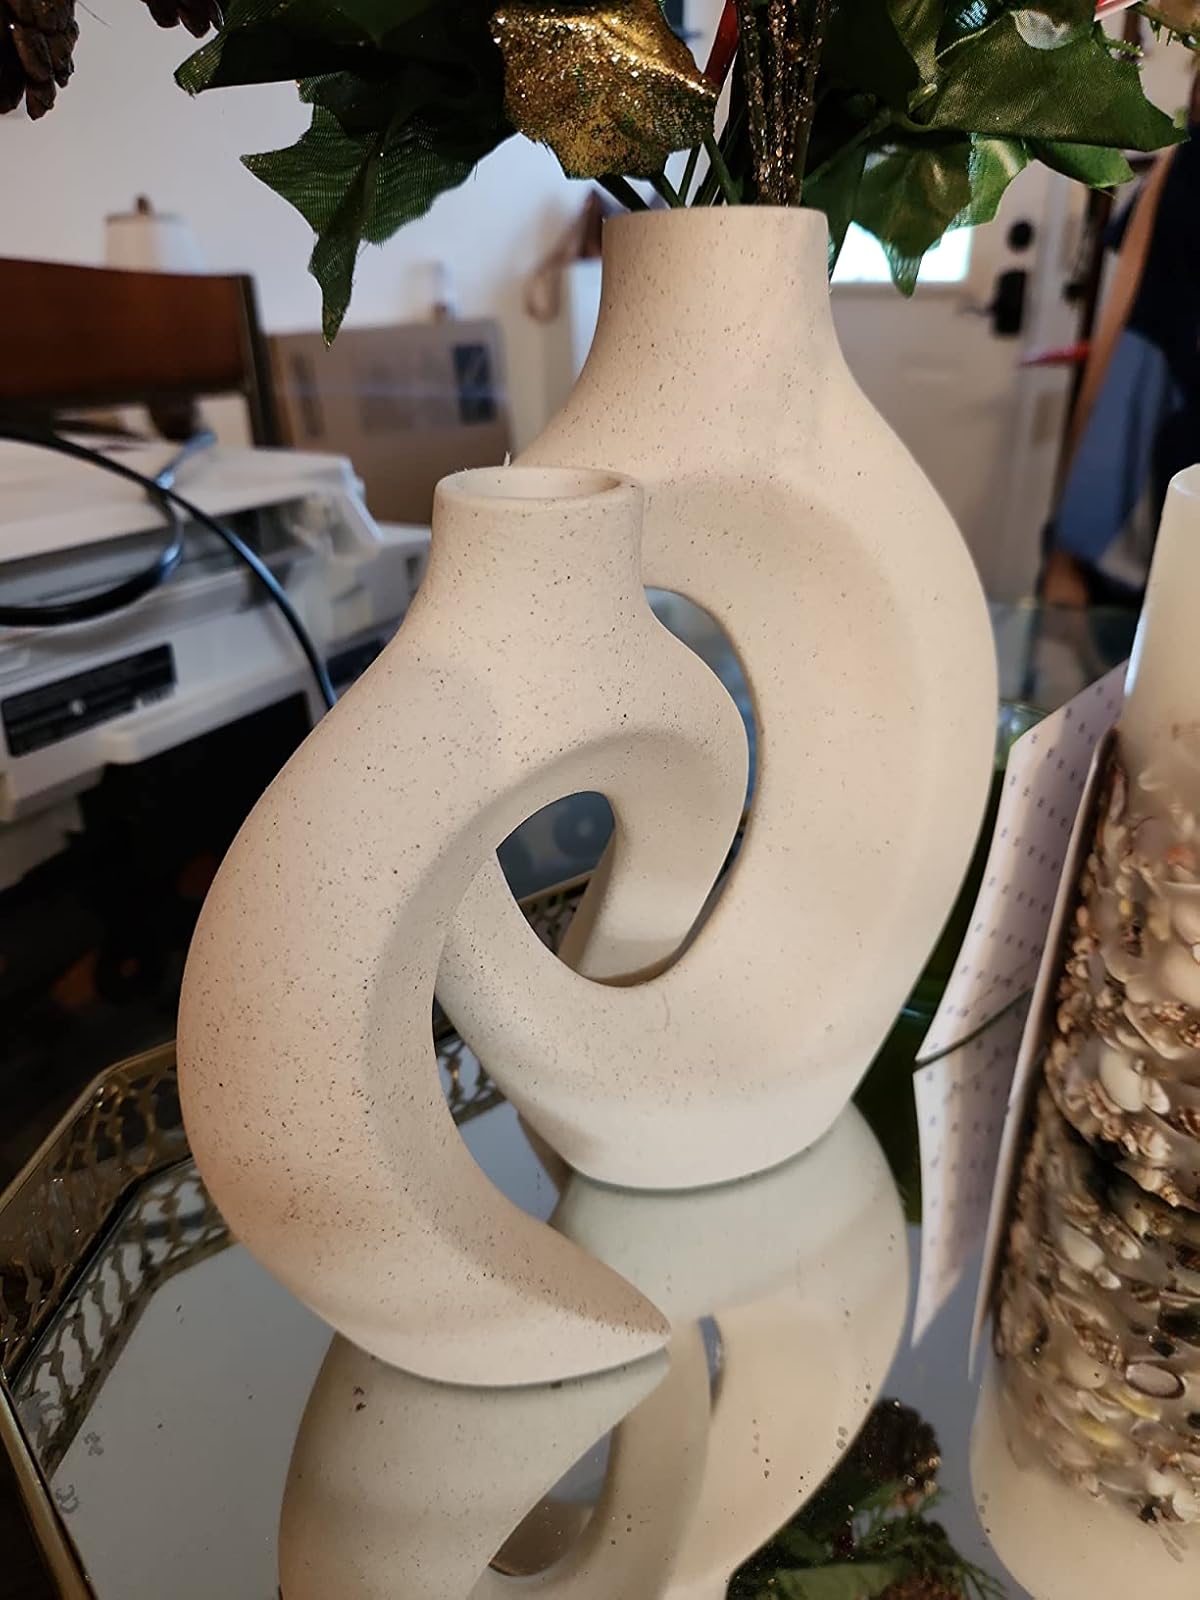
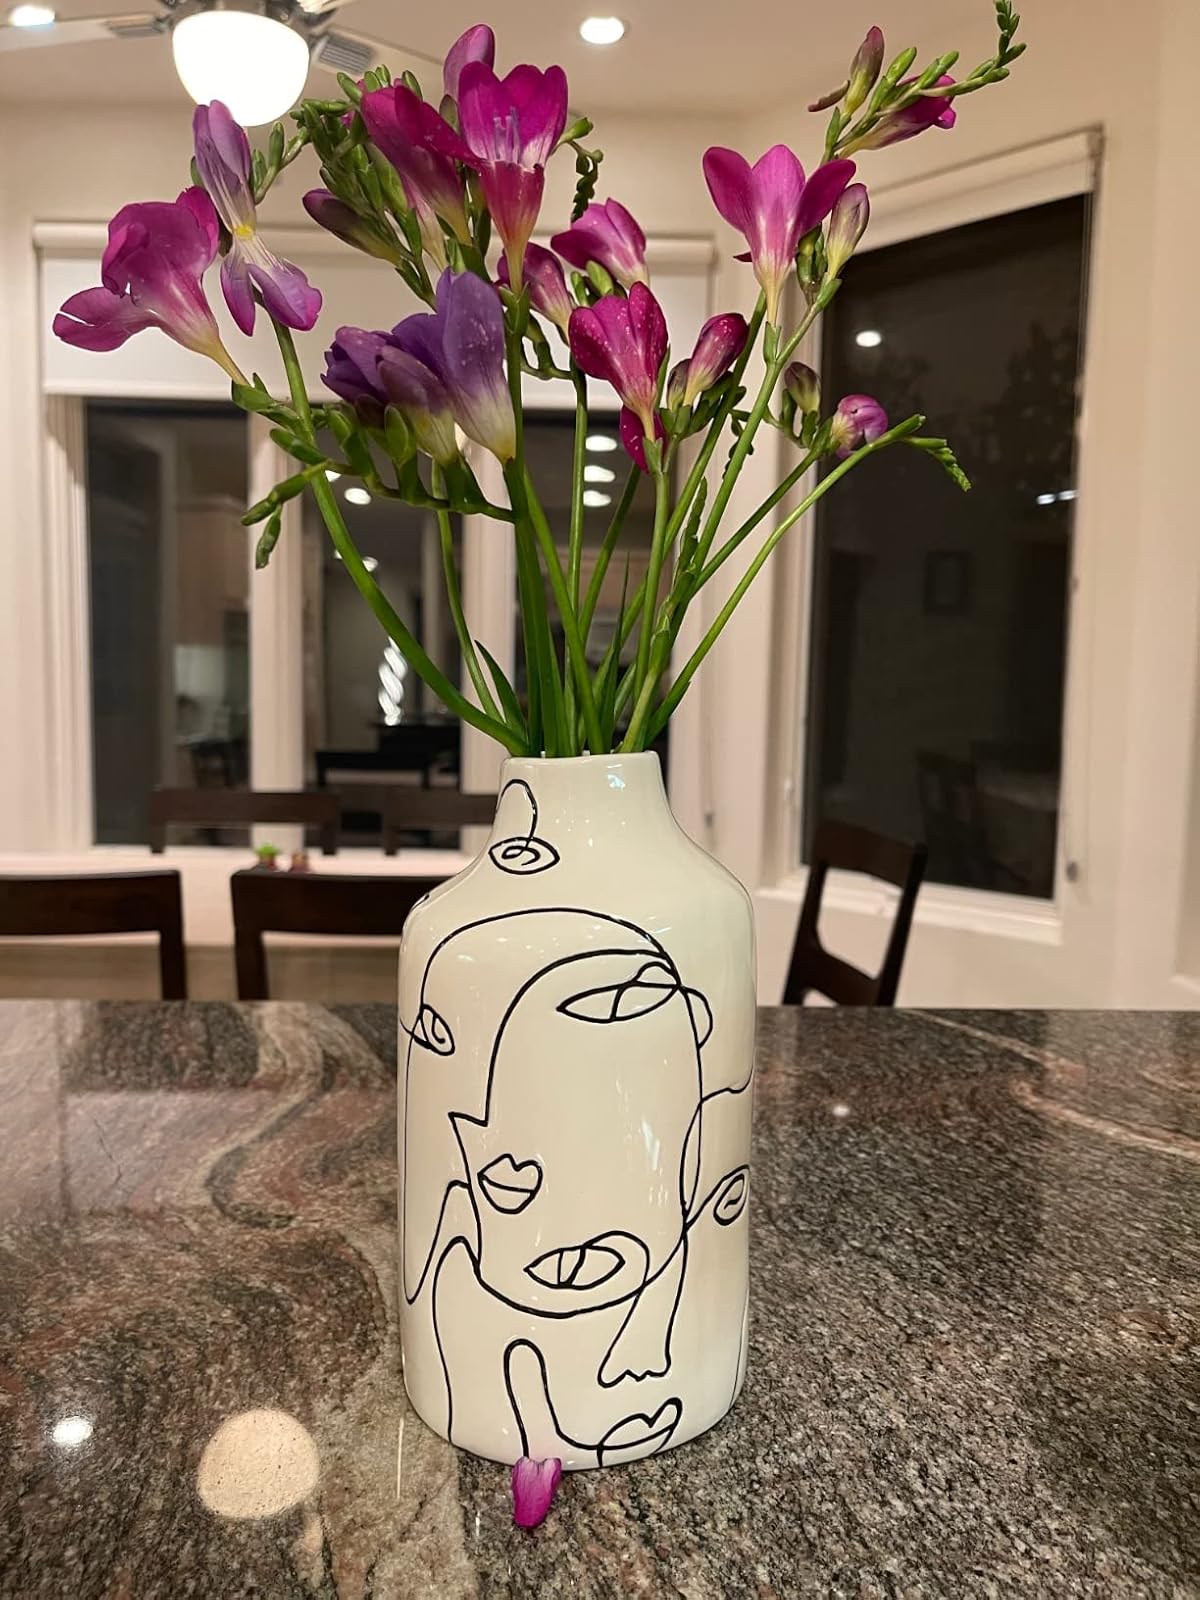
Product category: vase
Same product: no